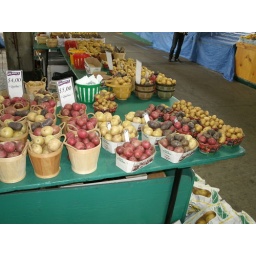
GE DIGITAL CAMERAScenes from the Marche' Jean-Talon in Montreal and the bakery and fish market there